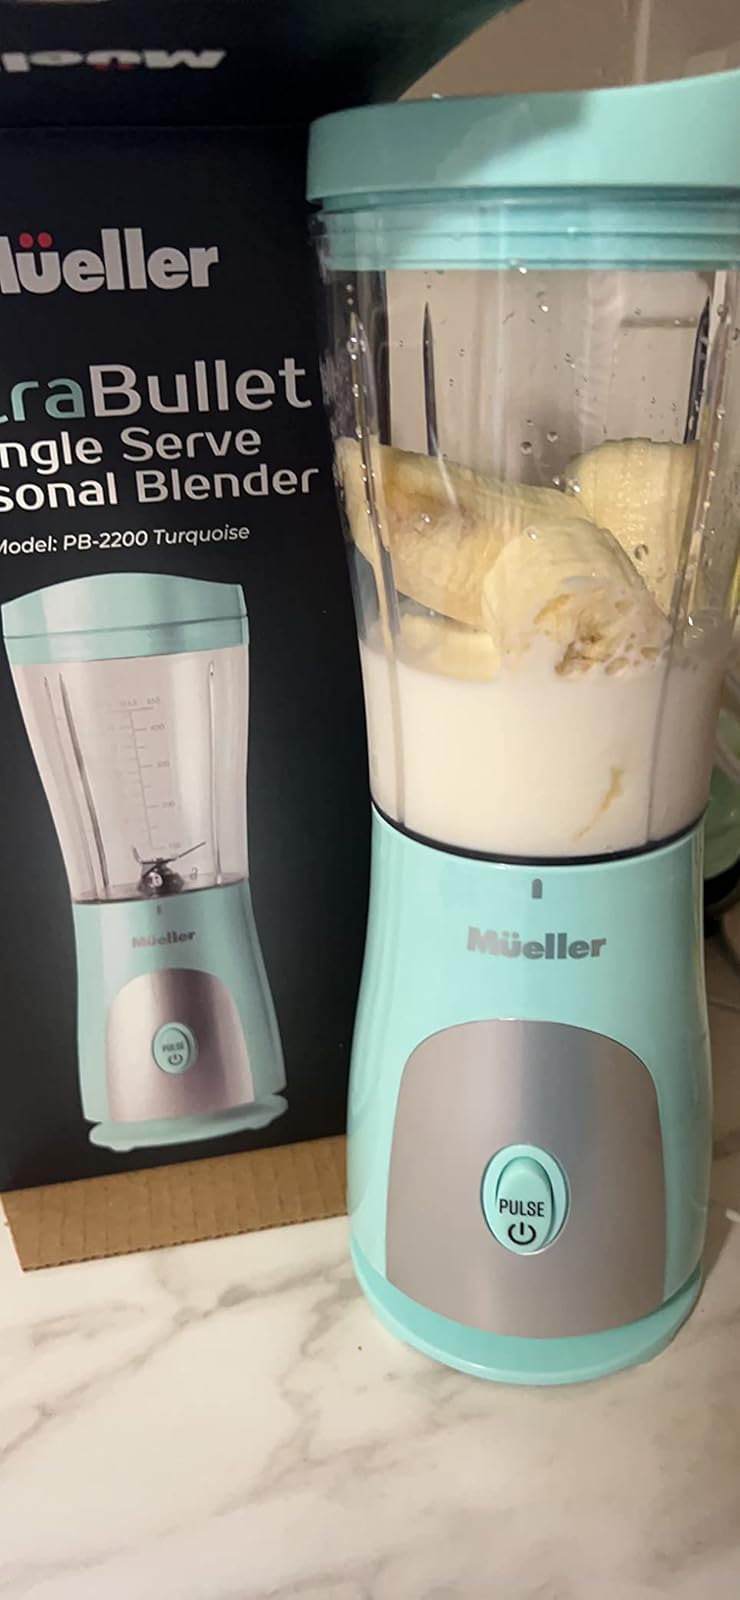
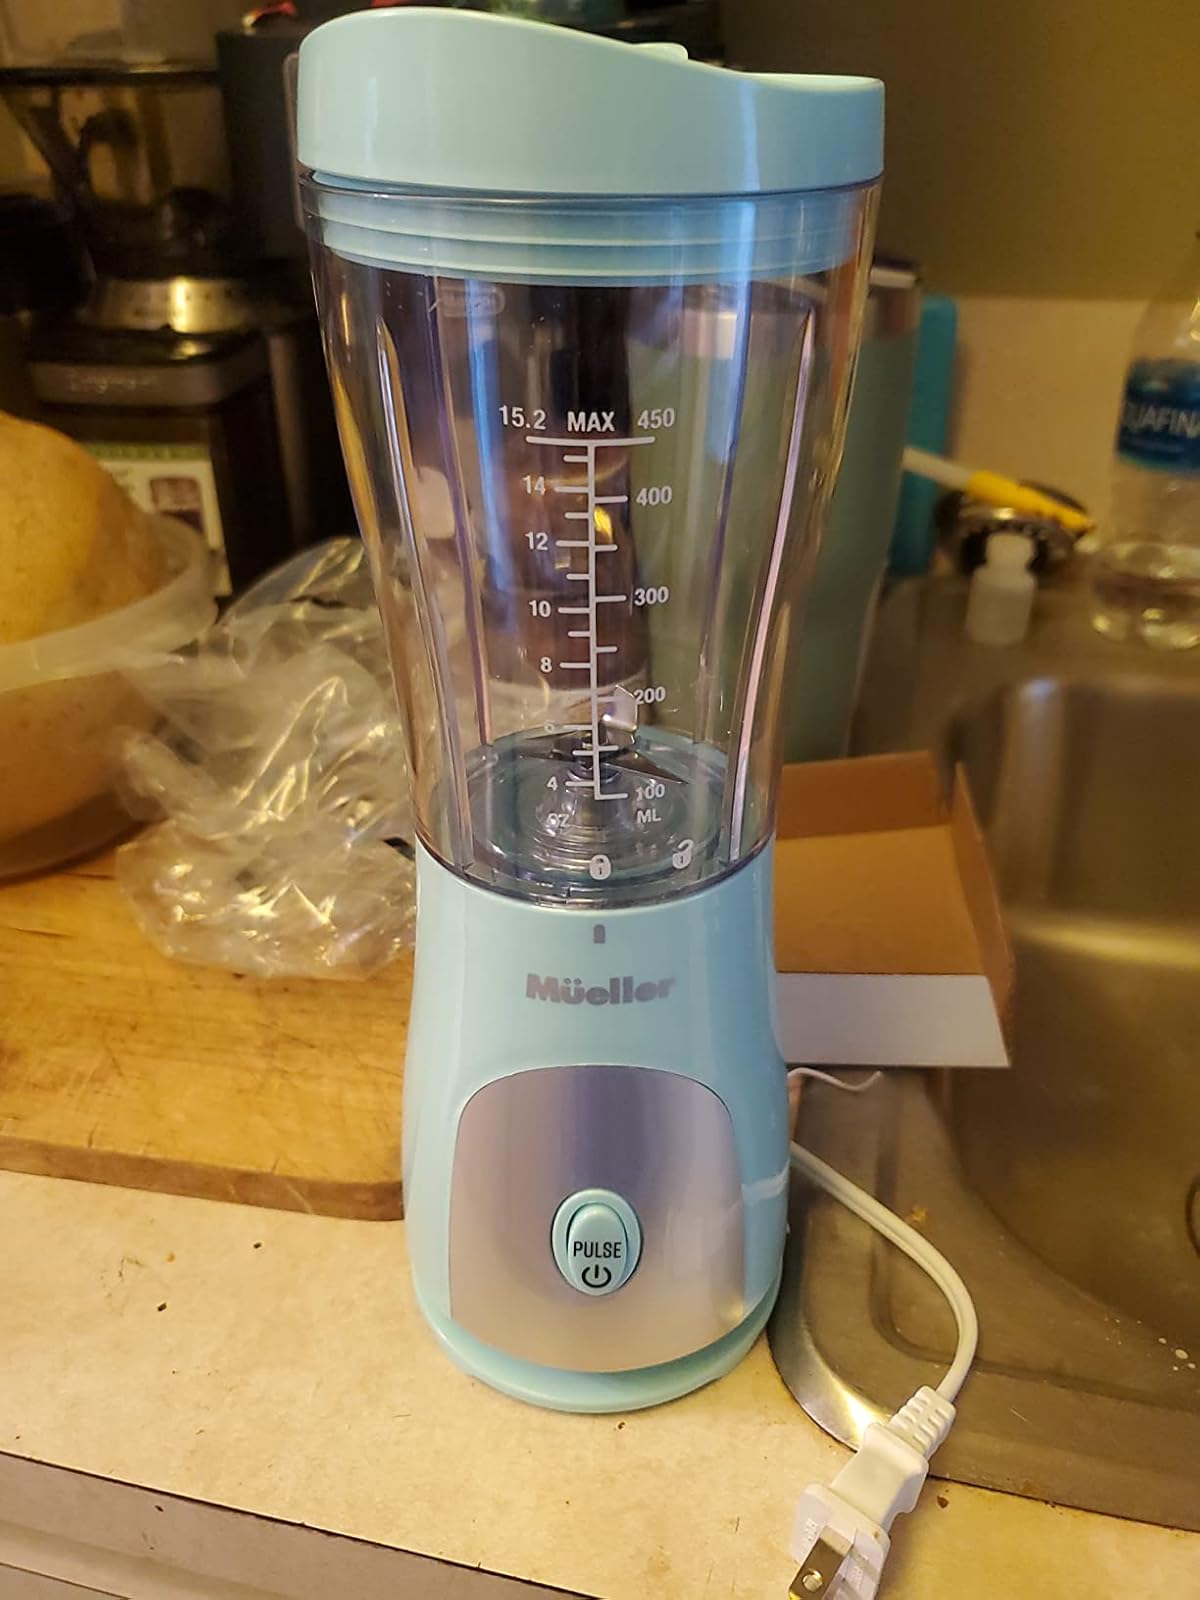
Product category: items_blender
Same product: yes